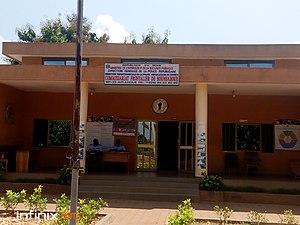
Commissariat frontalier housanhoué Dans_department du couffo au Bénin
Aplahoué est une ville située au sud du Bénin, à la frontière avec le Togo. C'est le chef-lieu de la commune du même nom et préfecture du département du Couffo. On y retrouve un des plus grands marchés de la sous région, le marché Azové qui vient en deuxième position après Dantokpa. La commune d'Aplahoué abrite de nombreuses institutions et services de l'État.